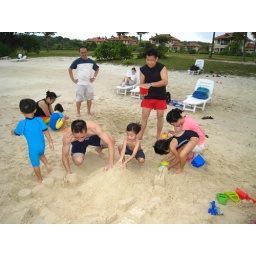
Sand castle building in progress.